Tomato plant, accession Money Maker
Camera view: bottom (45 deg); turntable rotation: 120 degrees
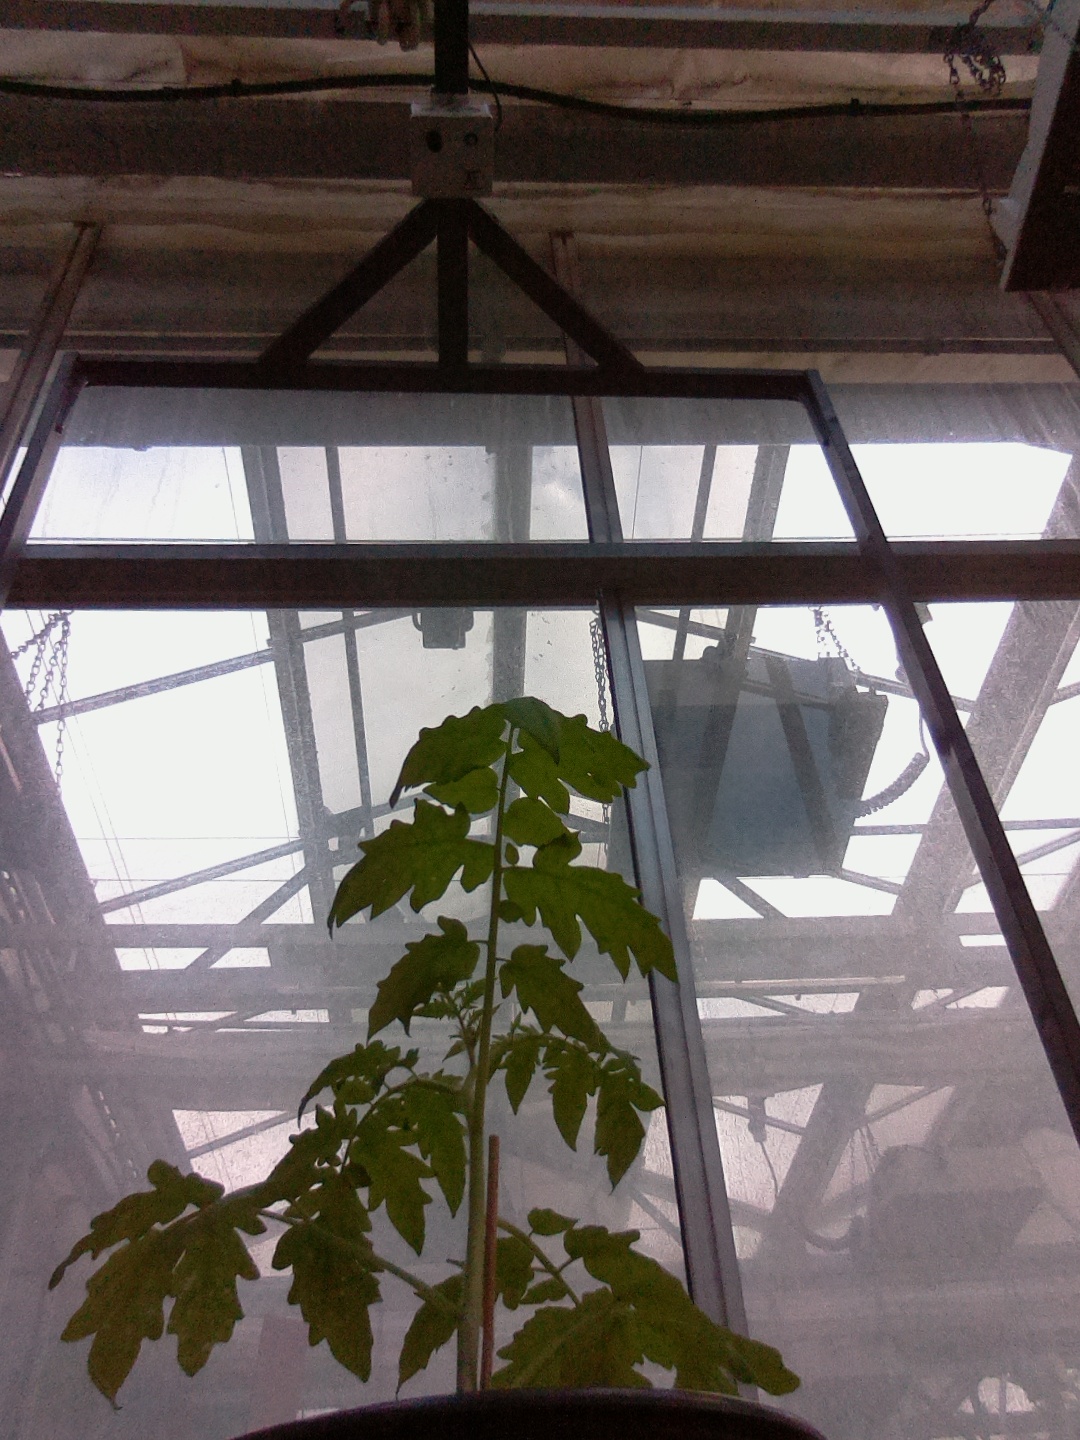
BBCH growth stage 13: 6 of true leaves visible